Talaiasi Labalaba

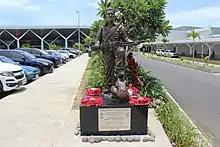
Statue at Nadi International Airport

Labalaba was awarded a posthumous Mention in Despatches for his actions in the Battle of Mirbat, although some of his former comrades have campaigned for him to be awarded a posthumous Victoria Cross. His body was returned to England and buried in the cemetery at St Martin's Church, Hereford.